DHX8

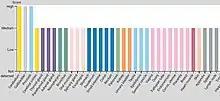
DHX8 expression is in different tissues.

DHX8 protein has its main focuses of expression in the brain, especially in the cerebellum where it can be found mostly in Purkinje cells. Other important are the prostate and the gallbladder, which are zones where the polypetide is found also highly expressed.